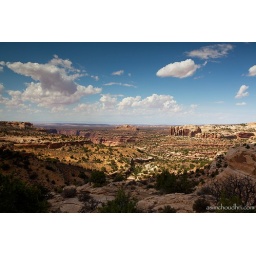
a view of taylor canyon in the islands in the sky district of canyonlands national park...